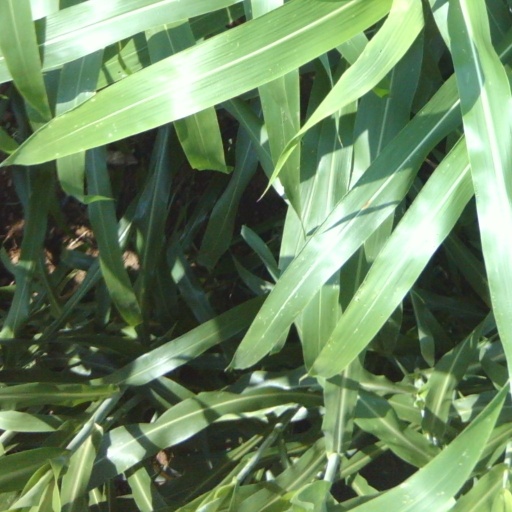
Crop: sorghum